La Vallée-de-la-Gatineau Regional County Municipality

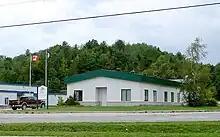
RCM Offices in Gracefield

Highways and numbered routes that run through the municipality, including external routes that start or finish at the county border: